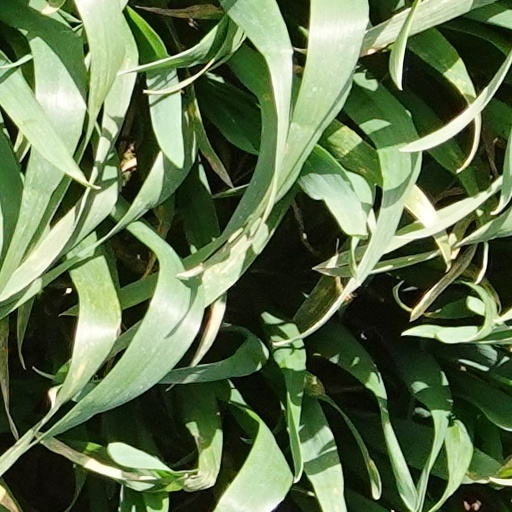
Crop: wheat